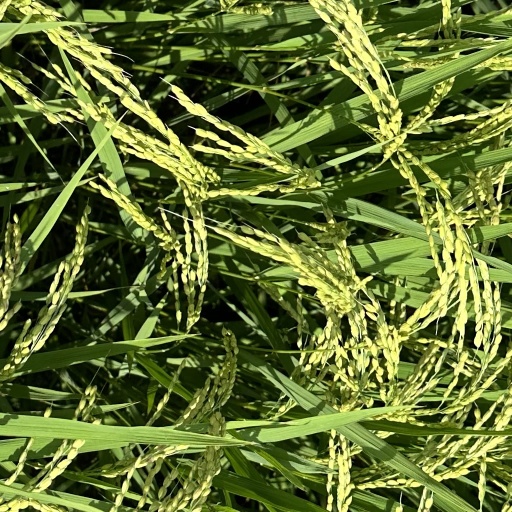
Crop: rice